Princess Rosemary of Salm-Salm

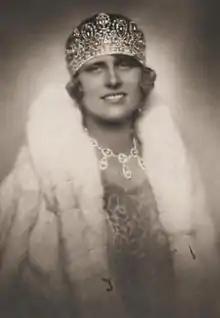
Wearing the pink topaz grand parure of Empress Marie-Louise

Princess Rosemary of Salm-Salm (13 April 1904 – 3 May 2001) was a member of the princely House of Salm-Salm. Through her marriage to Archduke Hubert Salvator of Austria, Rosemary was a member of the of the House of Habsburg-Lorraine.